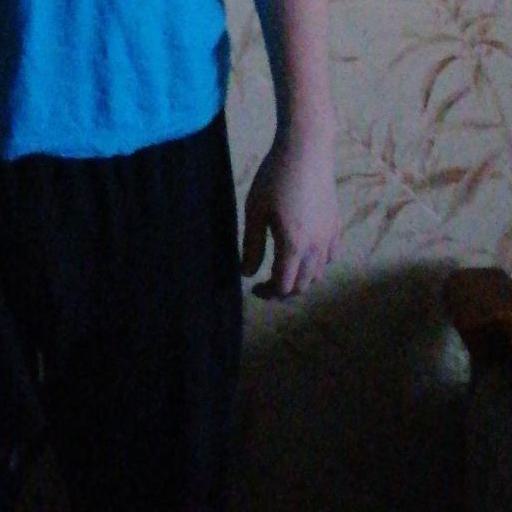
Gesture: no_gesture